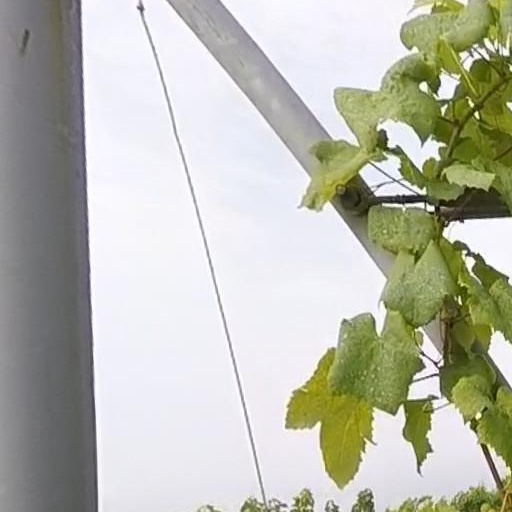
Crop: grape